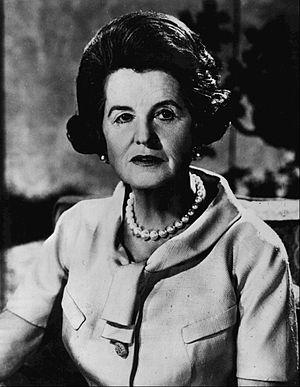
Rose Elizabeth Fitzgerald Kennedy était l'épouse de Joseph Patrick Kennedy et la mère du président John Fitzgerald Kennedy.
North End est un quartier de la ville de Boston dans l'État du Massachusetts, au nord-est des États-Unis. C'est le secteur le plus ancien de la cité, puisqu'il est habité depuis 1630. Le North End est un vieux quartier d'immigration qui a vu passer des Irlandais et des Juifs au XIXᵉ siècle, puis des Italiens au début du XXᵉ. Aujourd'hui encore, le quartier est réputé pour ses nombreux restaurants italiens, au même titre que Little Italy à New York, ou North Beach à San Francisco.
Le clan Kennedy est une famille américaine d'origine irlandaise, ayant donné aux États-Unis de nombreux politiciens issus du Parti démocrate tout au long du XXᵉ siècle puis du XXIᵉ siècle. Les Kennedy sont principalement implantés en Nouvelle-Angleterre, et particulièrement dans la région de Boston, dans le Massachusetts. Le membre le plus illustre de la famille est John Fitzgerald Kennedy, 35ᵉ président des États-Unis, assassiné au cours de son mandat en 1963.